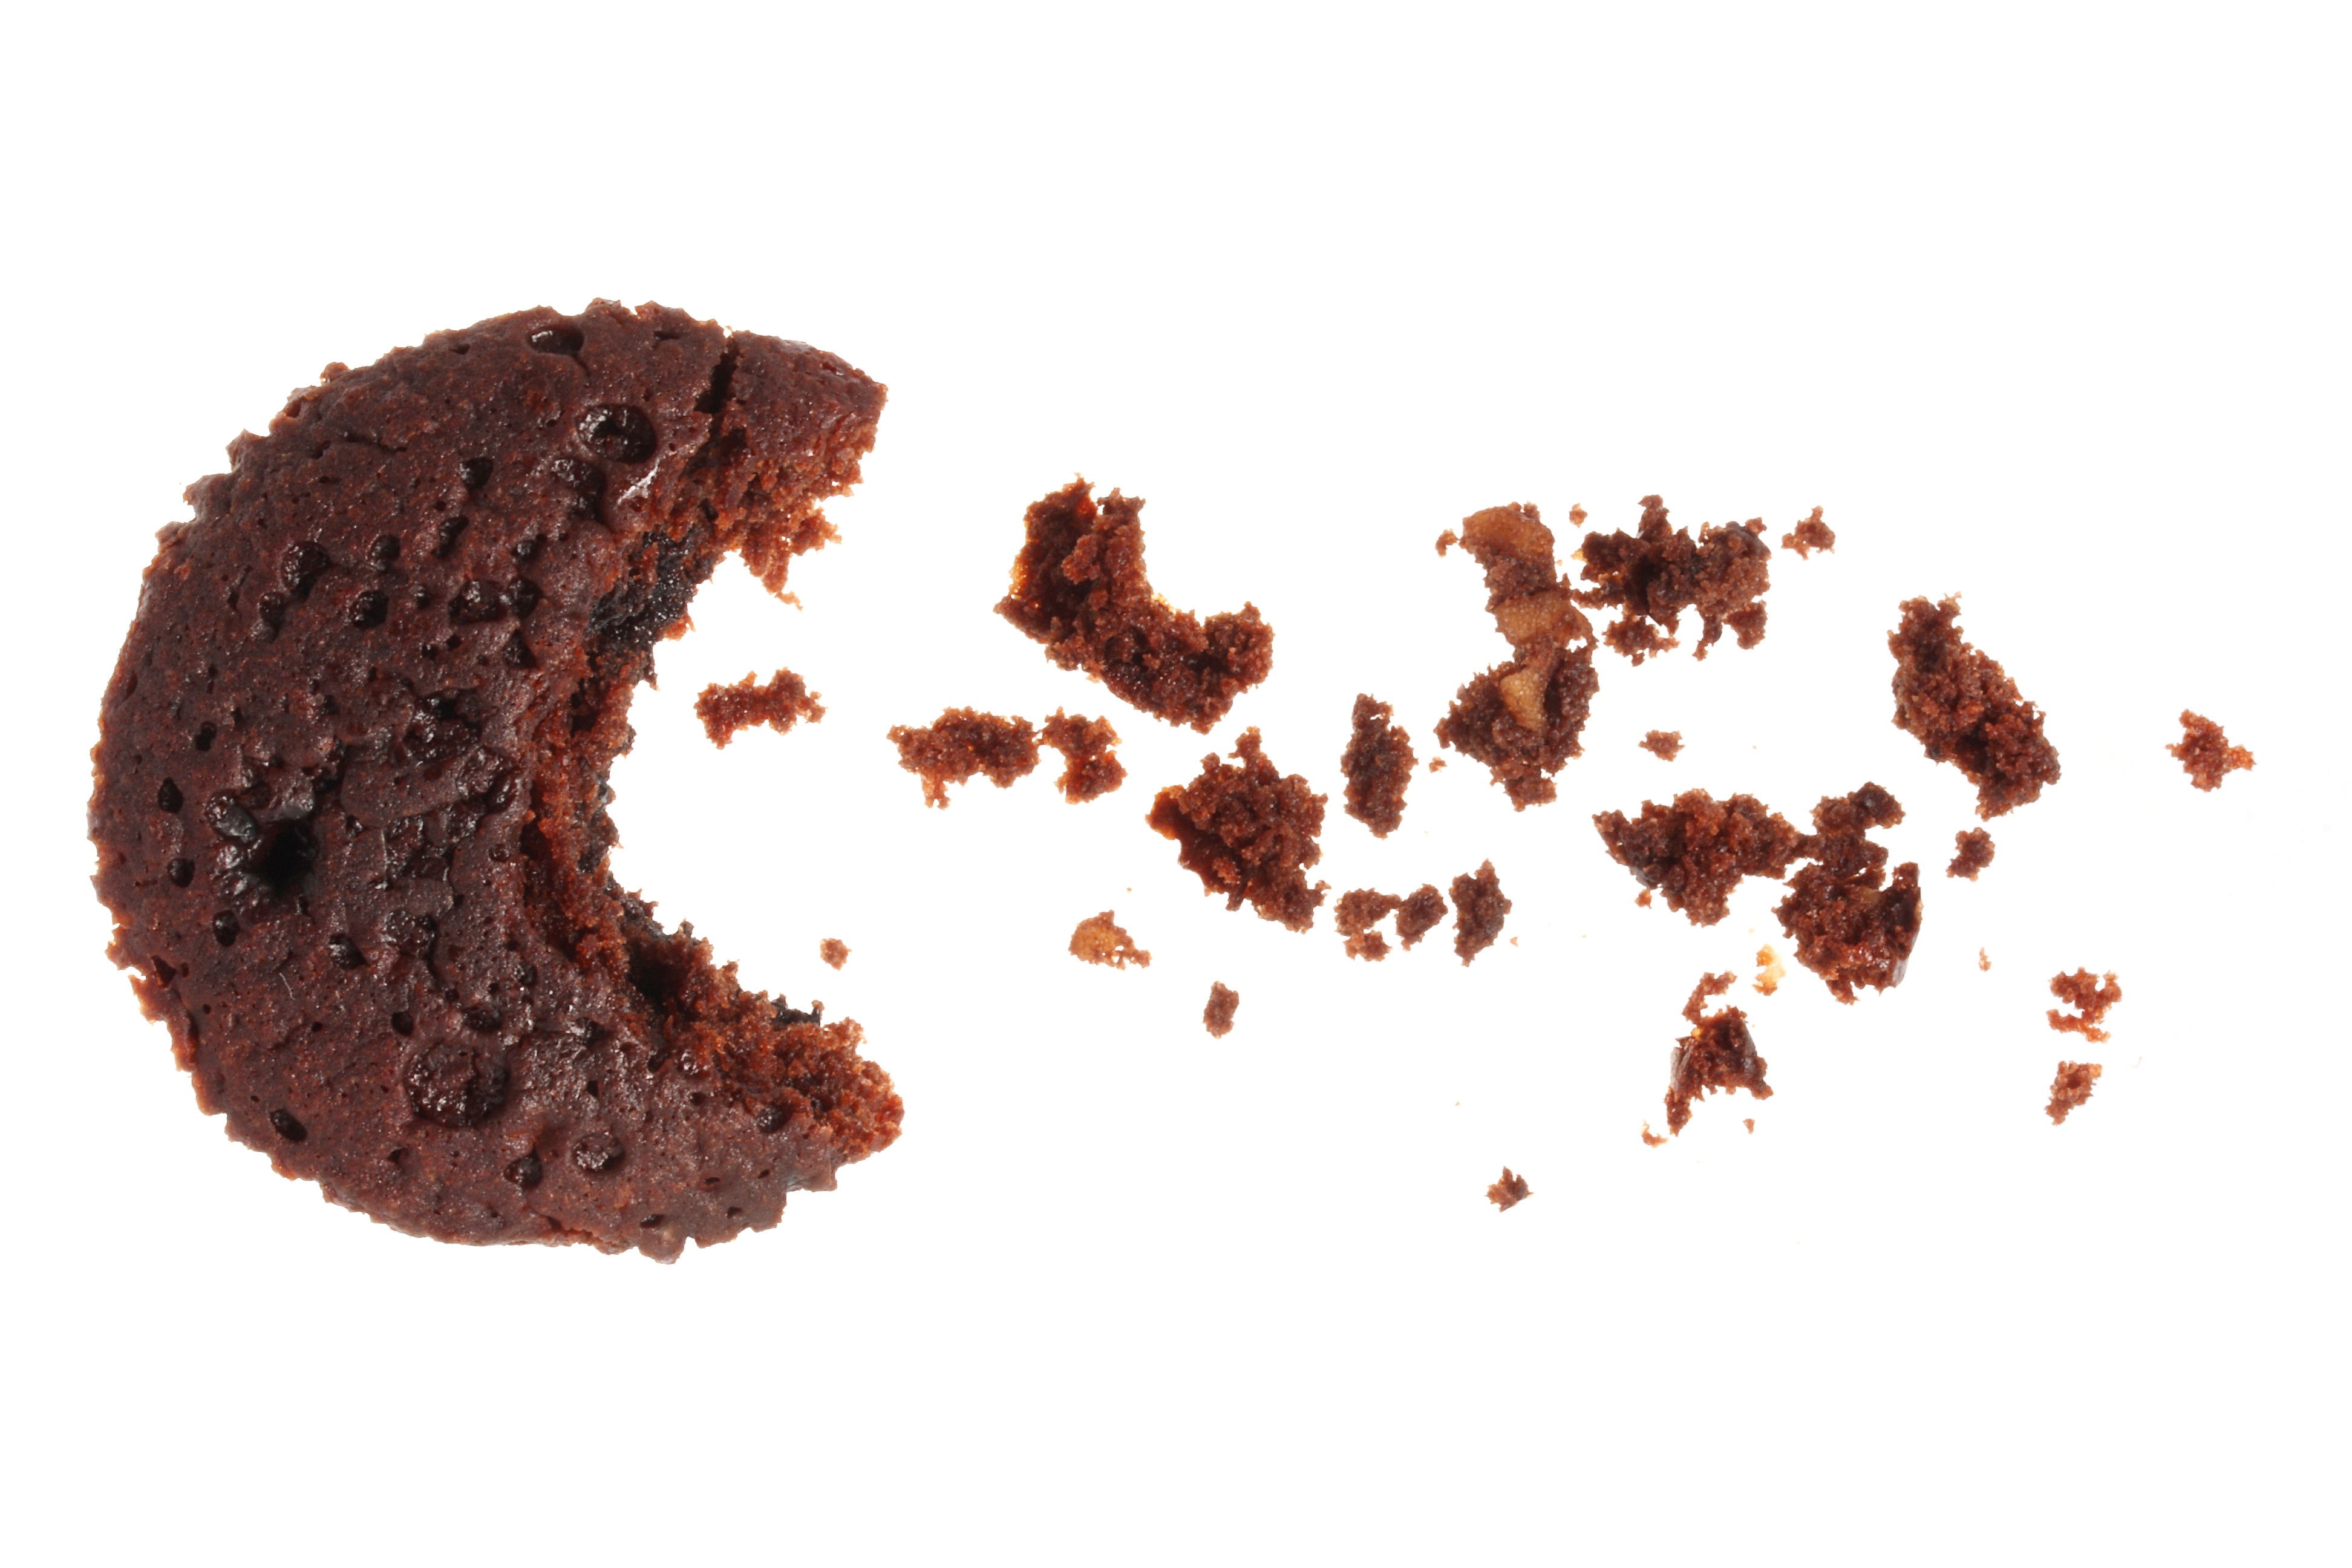
sweet, heart, food, cooking, macro, brown, soil, chocolate, gourmet, dessert, cake, still life, circle, baked, close up, cookies, candy, crumb, organ, diet, hungry, white background, studio shot, unhealthy eating, snack food, chocolate truffle, insulating